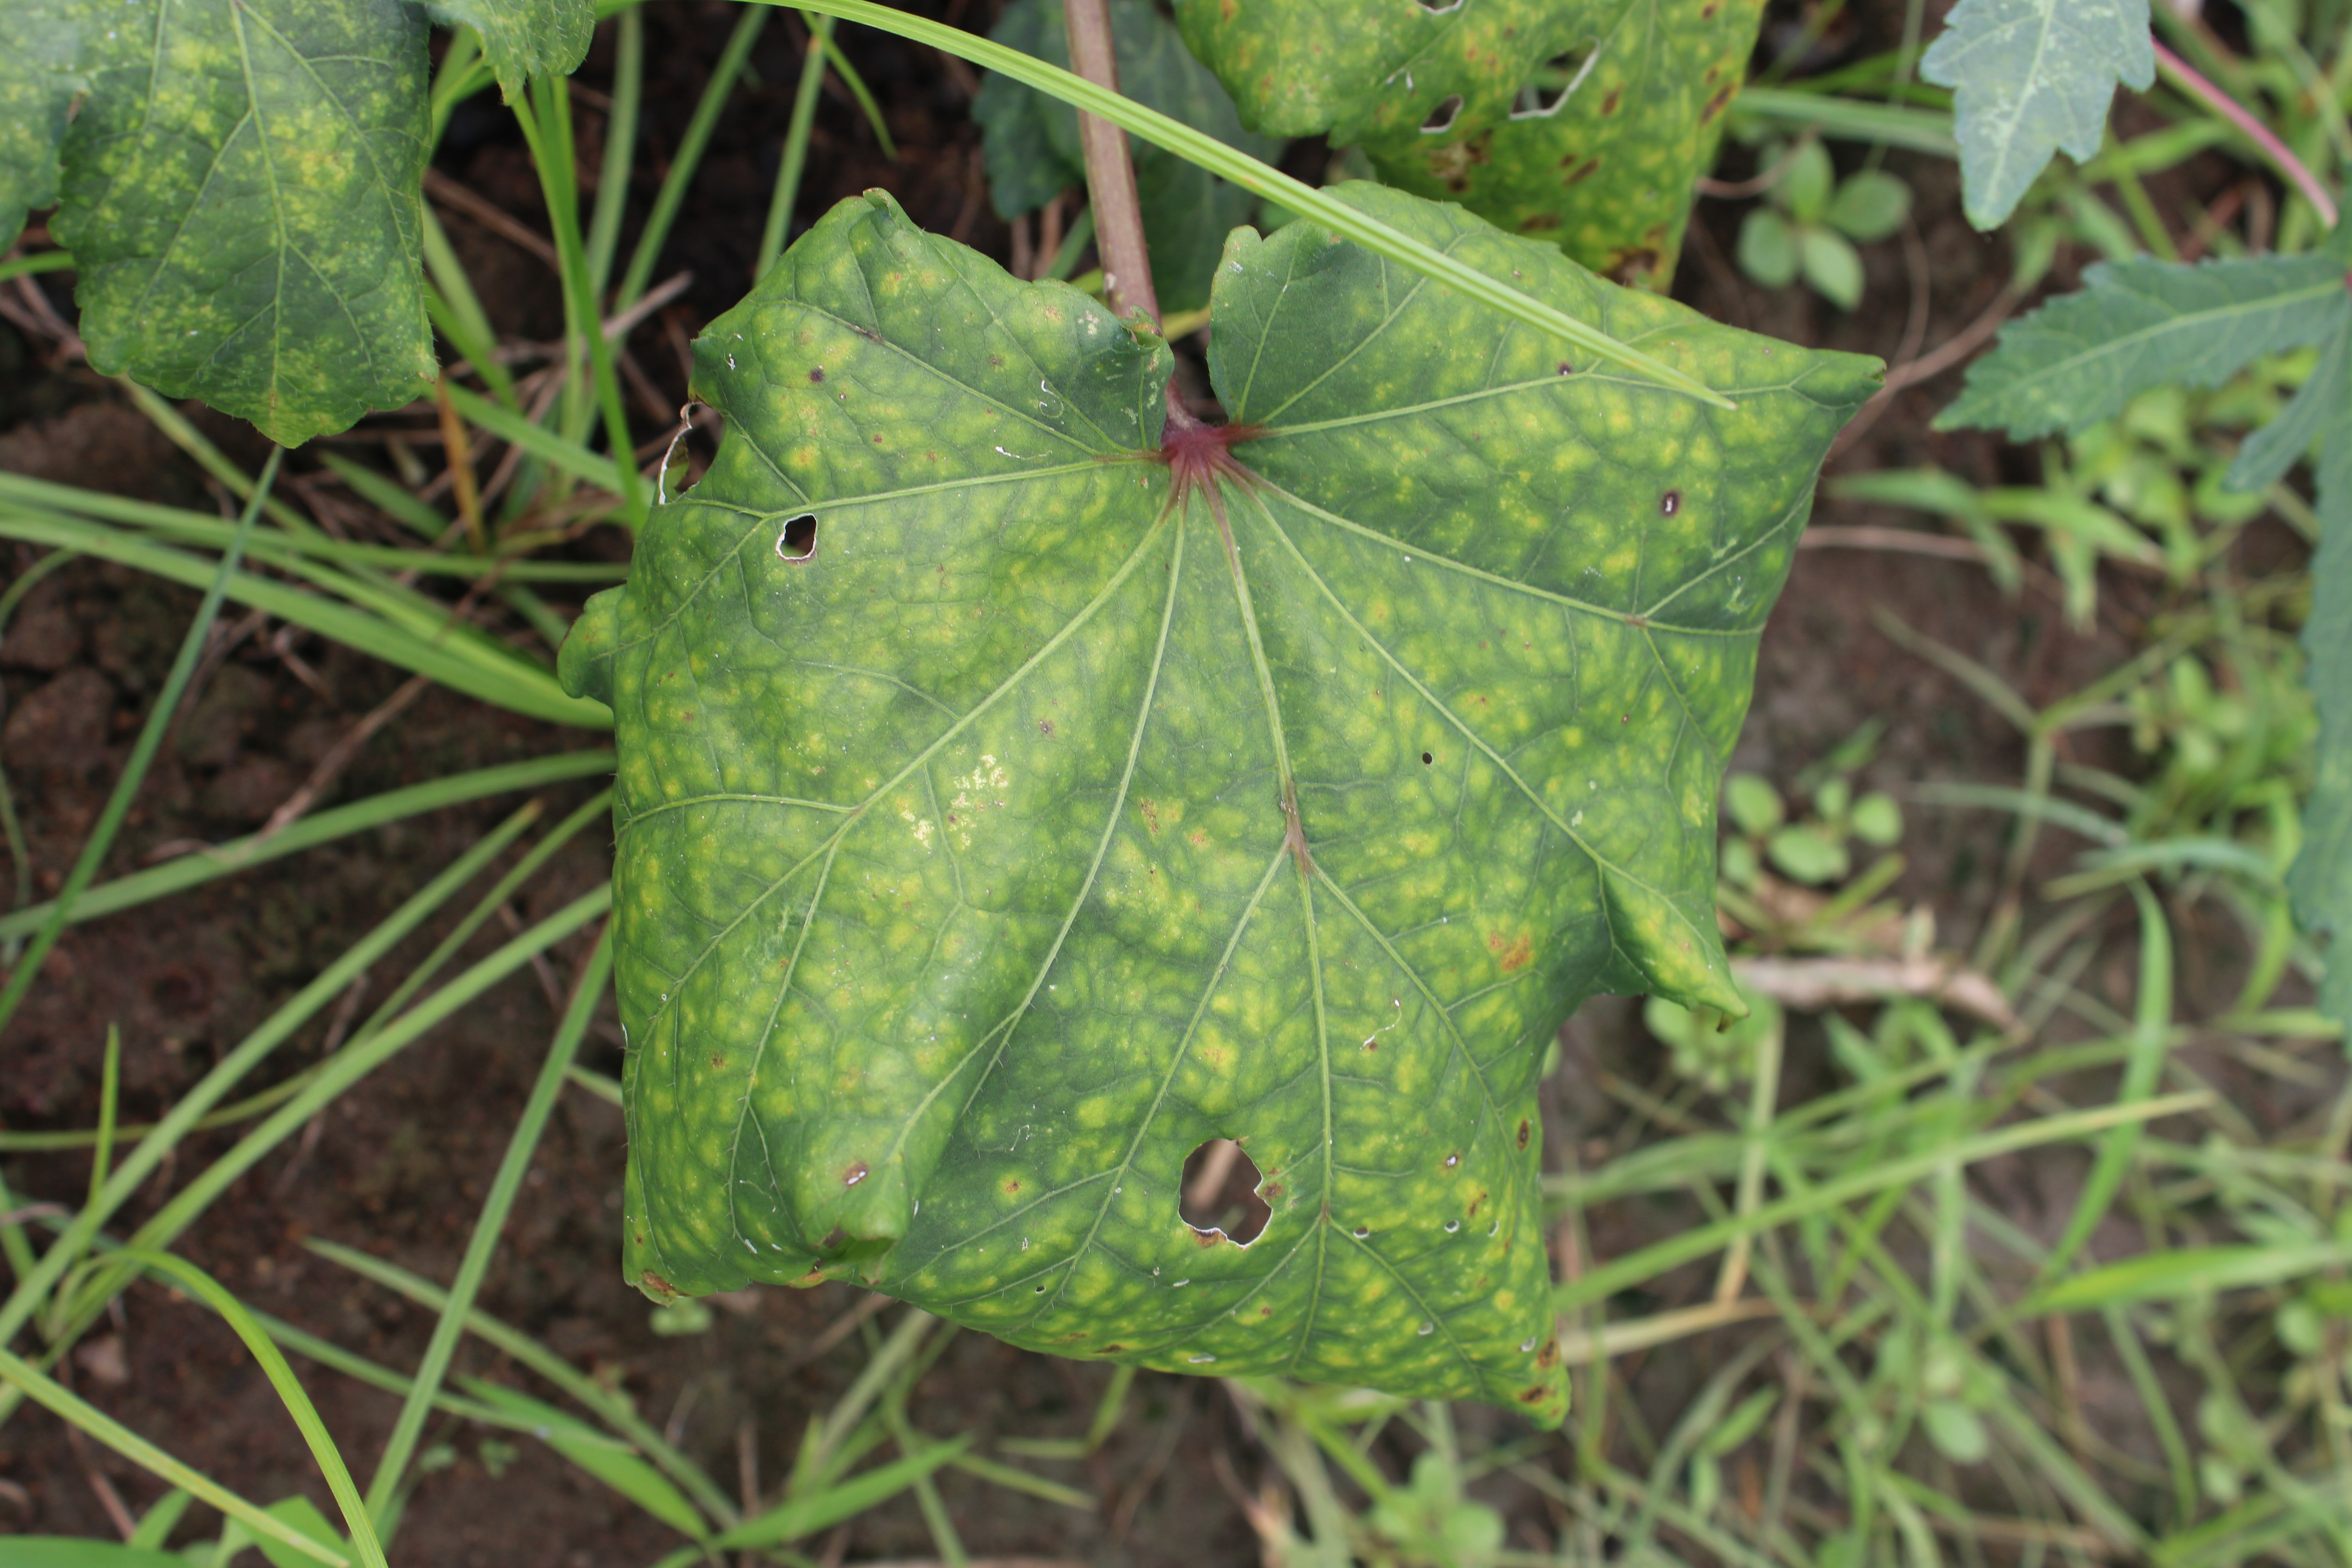
Label: Alternaria Leaf Spot